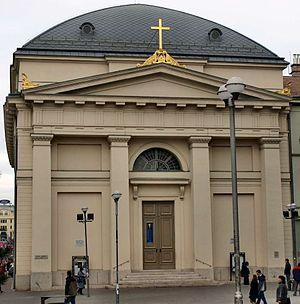
Le Temple évangélique de Deák tér est la plus ancienne église luthérienne de Budapest, située dans le quartier de Belváros sur Deák Ferenc tér.